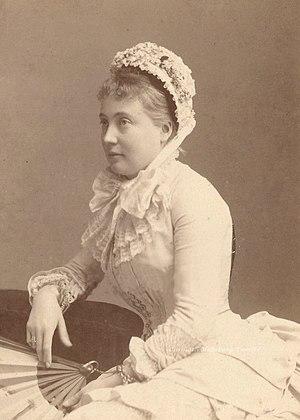
La princesse Mathilde de Saxe, née le 19 mars 1863 à Dresde, et morte le 27 mars 1933 à Dresde, troisième fille du roi Georges Ier de Saxe et de Marie-Anne de Portugal, est un membre de la Maison de Wettin, ainsi qu'une artiste peintre.